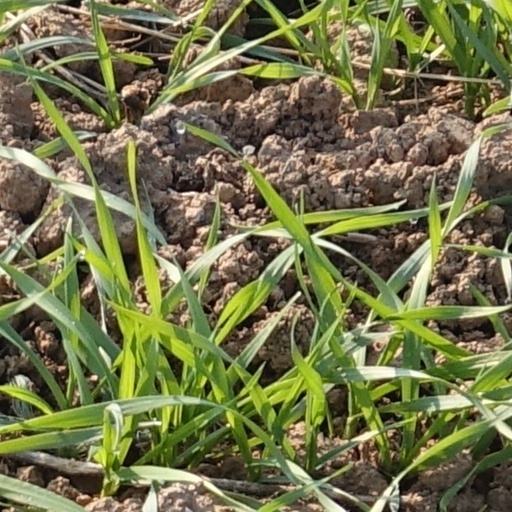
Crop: wheat